Beetle

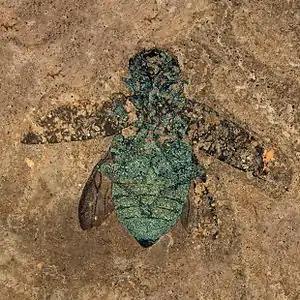
Fossil buprestid beetle from the Eocene (50 mya) Messel pit, which retains its structural color

Beetle fossils are abundant in the Cenozoic; by the Quaternary (up to 1.6 mya), fossil species are identical to living ones, while from the Late Miocene (5.7 mya) the fossils are still so close to modern forms that they are most likely the ancestors of living species. The large oscillations in climate during the Quaternary caused beetles to change their geographic distributions so much that current location gives little clue to the biogeographical history of a species. It is evident that geographic isolation of populations must often have been broken as insects moved under the influence of changing climate, causing mixing of gene pools, rapid evolution, and extinctions, especially in middle latitudes.